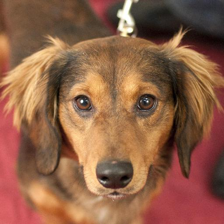
Label: animals